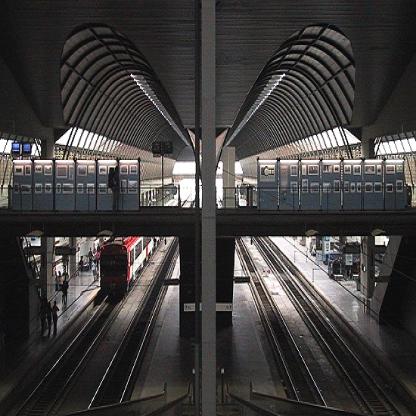
Scene: Indoor